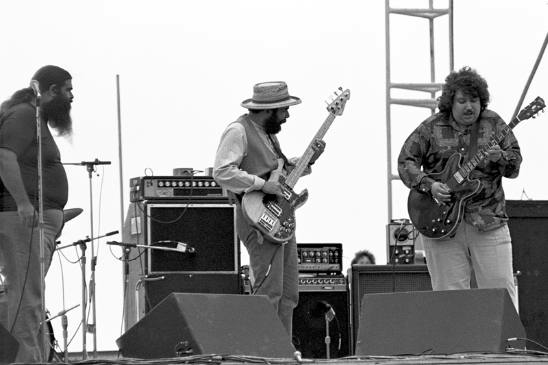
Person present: Yes